Fefe Dobson

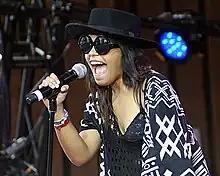
Dobson in 2011

Felicia Lily Dobson (born February 28, 1985) is a Canadian singer. Born in Toronto, Ontario, she began performing as a teenager, during which time she received and refused an offer from Jive Records for a recording contract. Dobson signed with Island/Def Jam soon after and released her self-titled debut album (2003), which saw the success of the singles "Bye Bye Boyfriend" and "Don't Go (Girls and Boys)" on the Canadian Hot 100 chart and for which she received two Juno Award nominations.